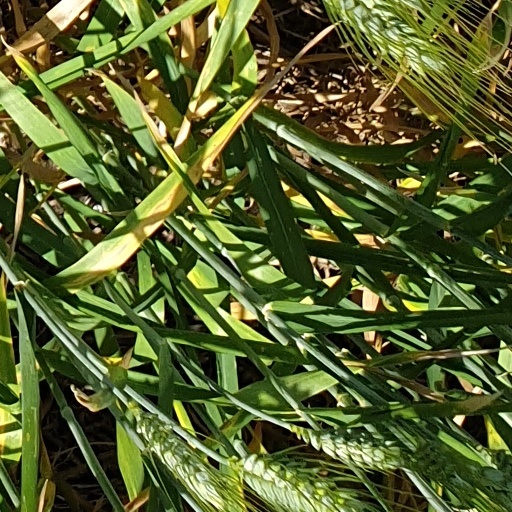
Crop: wheat